Mr. Know It All

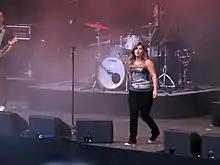
Clarkson performing "Mr. Know It All" Stars for Free music festival in Berlin, Germany, September 2011

Clarkson performed "Mr. Know It All" for the first time on "Stars for Free" music festival in Berlin, Germany on September 10, 2011. She then performed it on "The Tonight Show with Jay Leno" on September 20, 2011. Upon hearing Clarkson's performance on "The Tonight Show", VH1 remarked, "Clarkson has always had a great voice and an even better sense of how to use it". Clarkson performed the song on "The Ellen DeGeneres Show" on September 22, 2011, at the iHeartRadio Music Festival in Las Vegas on September 23, 2011, and on the Australian television series "The X Factor" on September 28, 2011. On October 2, 2011, Clarkson performed the song at the 2011 NRL Grand Final at the ANZ Stadium in Sydney, Australia where she was accompanied by 300 dancers. Clarkson also performed the song on "Dancing with the Stars" on October 18, 2011, along with her hit Walk Away. Clarkson performed "Mr. Know It All" during the third live results show of season 8 of the British television series "The X Factor" on October 23, 2011, and is scheduled to perform the song on the U.S. series of "The X Factor" on November 23, 2011. Clarkson performed the song on "The Today Show" on October 25, 2011, on "The View" on October 26, 2011, and on "Late Night with Jimmy Fallon" on October 28, 2011. Clarkson performed "Mr. Know It All" at the 2011 American Music Awards. On January 7, 2012, she performed it on "Saturday Night Live". Clarkson performed the acoustic version of "Mr. Know It All" live on stage during the Sony Keynote at CES 2012 in Las Vegas on January 9, 2012. On June 9, 2012, she performed the song at Wembley Stadium as a part of her setlist of Summertime Ball.